Double or Nothing (2022)

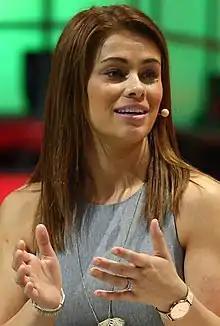
MMA fighter Paige VanZant made her in-ring debut at the event.

Later, American Top Team (Ethan Page, Scorpio Sky, Paige VanZant) were accompanied by Dan Lambert to face Frankie Kazarian, Sammy Guevara, and Tay Conti in a six-person mixed tag team match. During the match, VanZant performed a Michinoku Driver on Conti for a nearfall. In the end, Guevara attempted a superkick on Kazarian, who ducked, causing him to hit Conti instead. Kazarian tossed Guevara to ringside, allowing Page to perform a roundhouse kick on Kazarian, with Sky following up with a TKO on the latter for the victory; since American Top Team won, neither Kazarian nor Guevara are allowed to challenge for the TNT Championship again as long as Sky is champion. This marked Paige VanZant's first win in AEW.